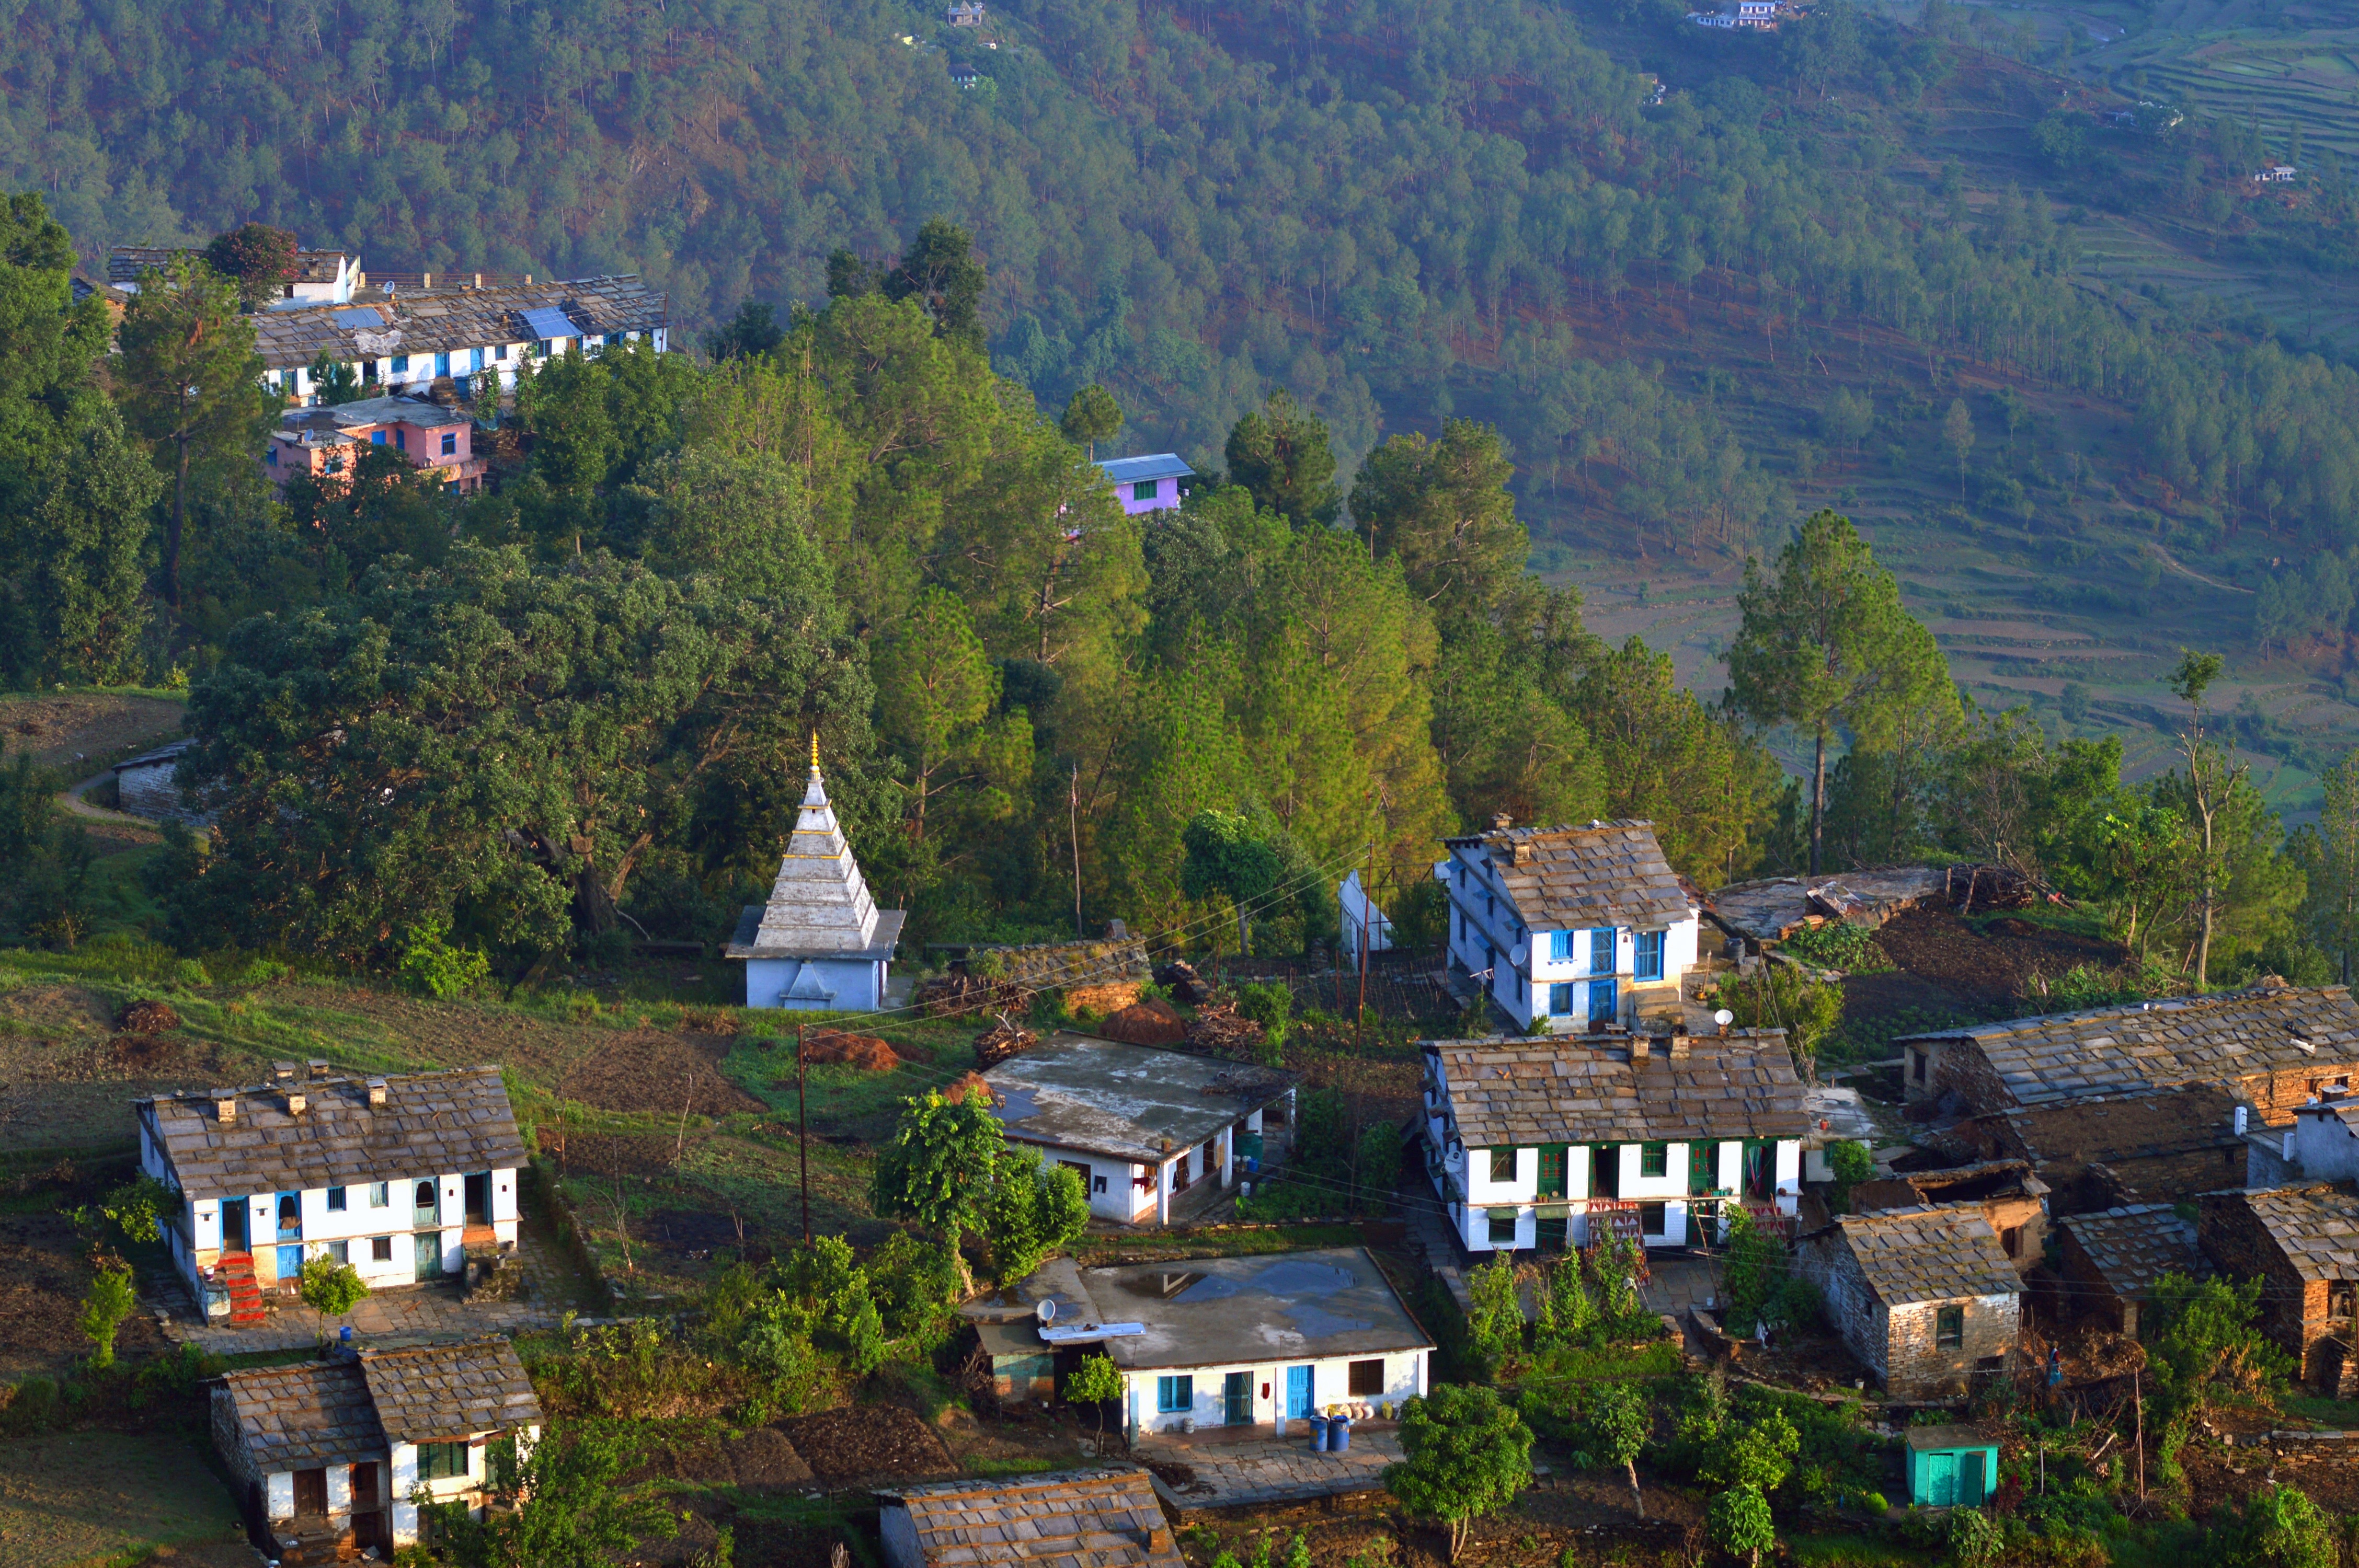
landscape, mountain, town, chateau, river, valley, mountain range, village, autumn, fjord, tourism, alps, estate, rural area, aerial photography, geographical feature, human settlement, mountainous landforms